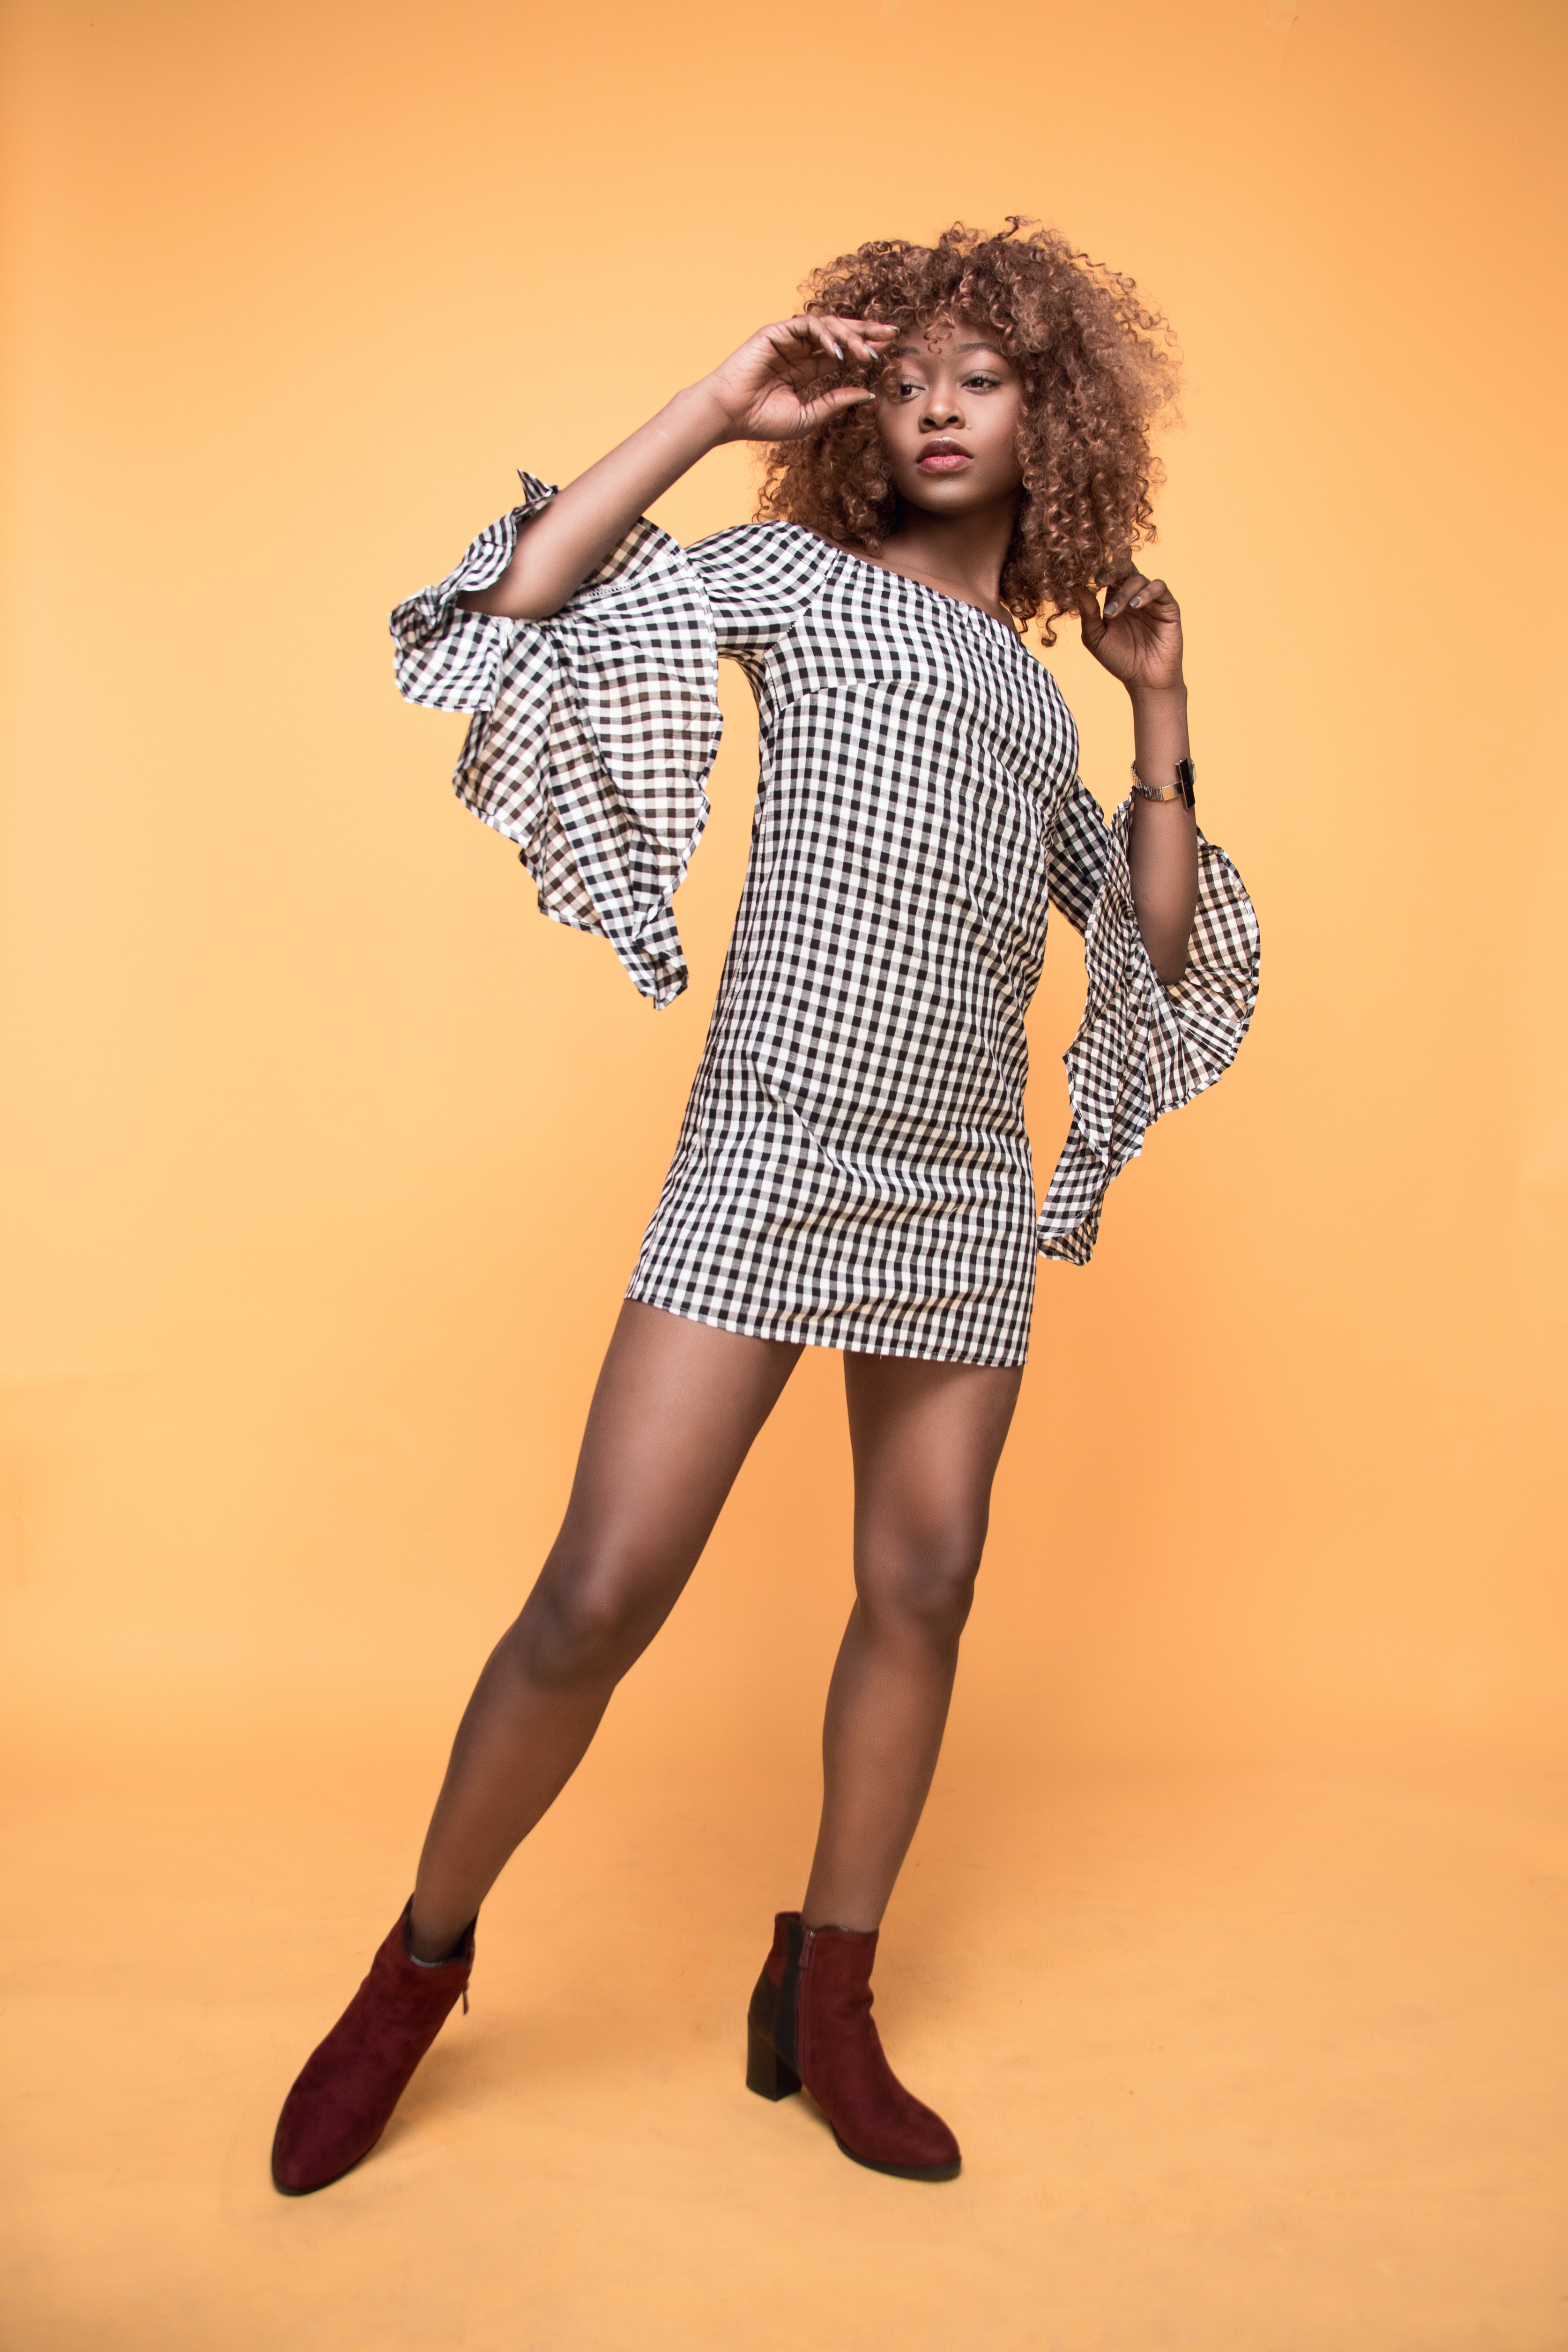
clothing, white, fashion model, tights, beauty, leg, fashion, yellow, thigh, photo shoot, human leg, shoulder, model, lip, dress, long hair, footwear, design, knee, photography, brown hair, pattern, stocking, fashion design, style, high heels, retro style, pantyhose, fashion accessory, leggings, waist, shoe